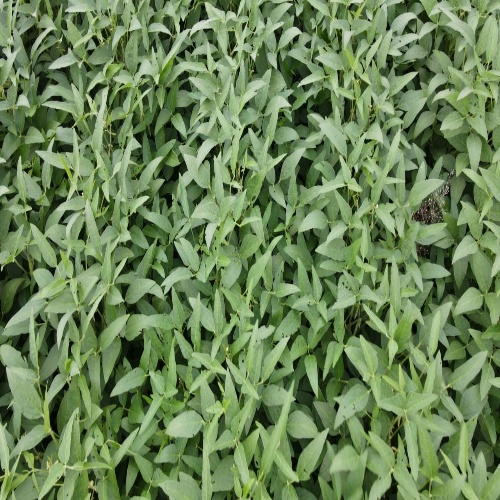
Label: Diabrotica_speciosa